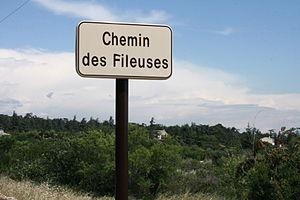
Chemin des fileuses à Cabrières-d'Avignon, département du Vaucluse (France). Il doit son nom aux ouvrières qui l'empruntaient au XIXè siècle pour aller travailler aux filatures de Fontaine-de-Vaucluse
Cabrières-d'Avignon est une commune française située dans le département de Vaucluse, en région Provence-Alpes-Côte d'Azur.